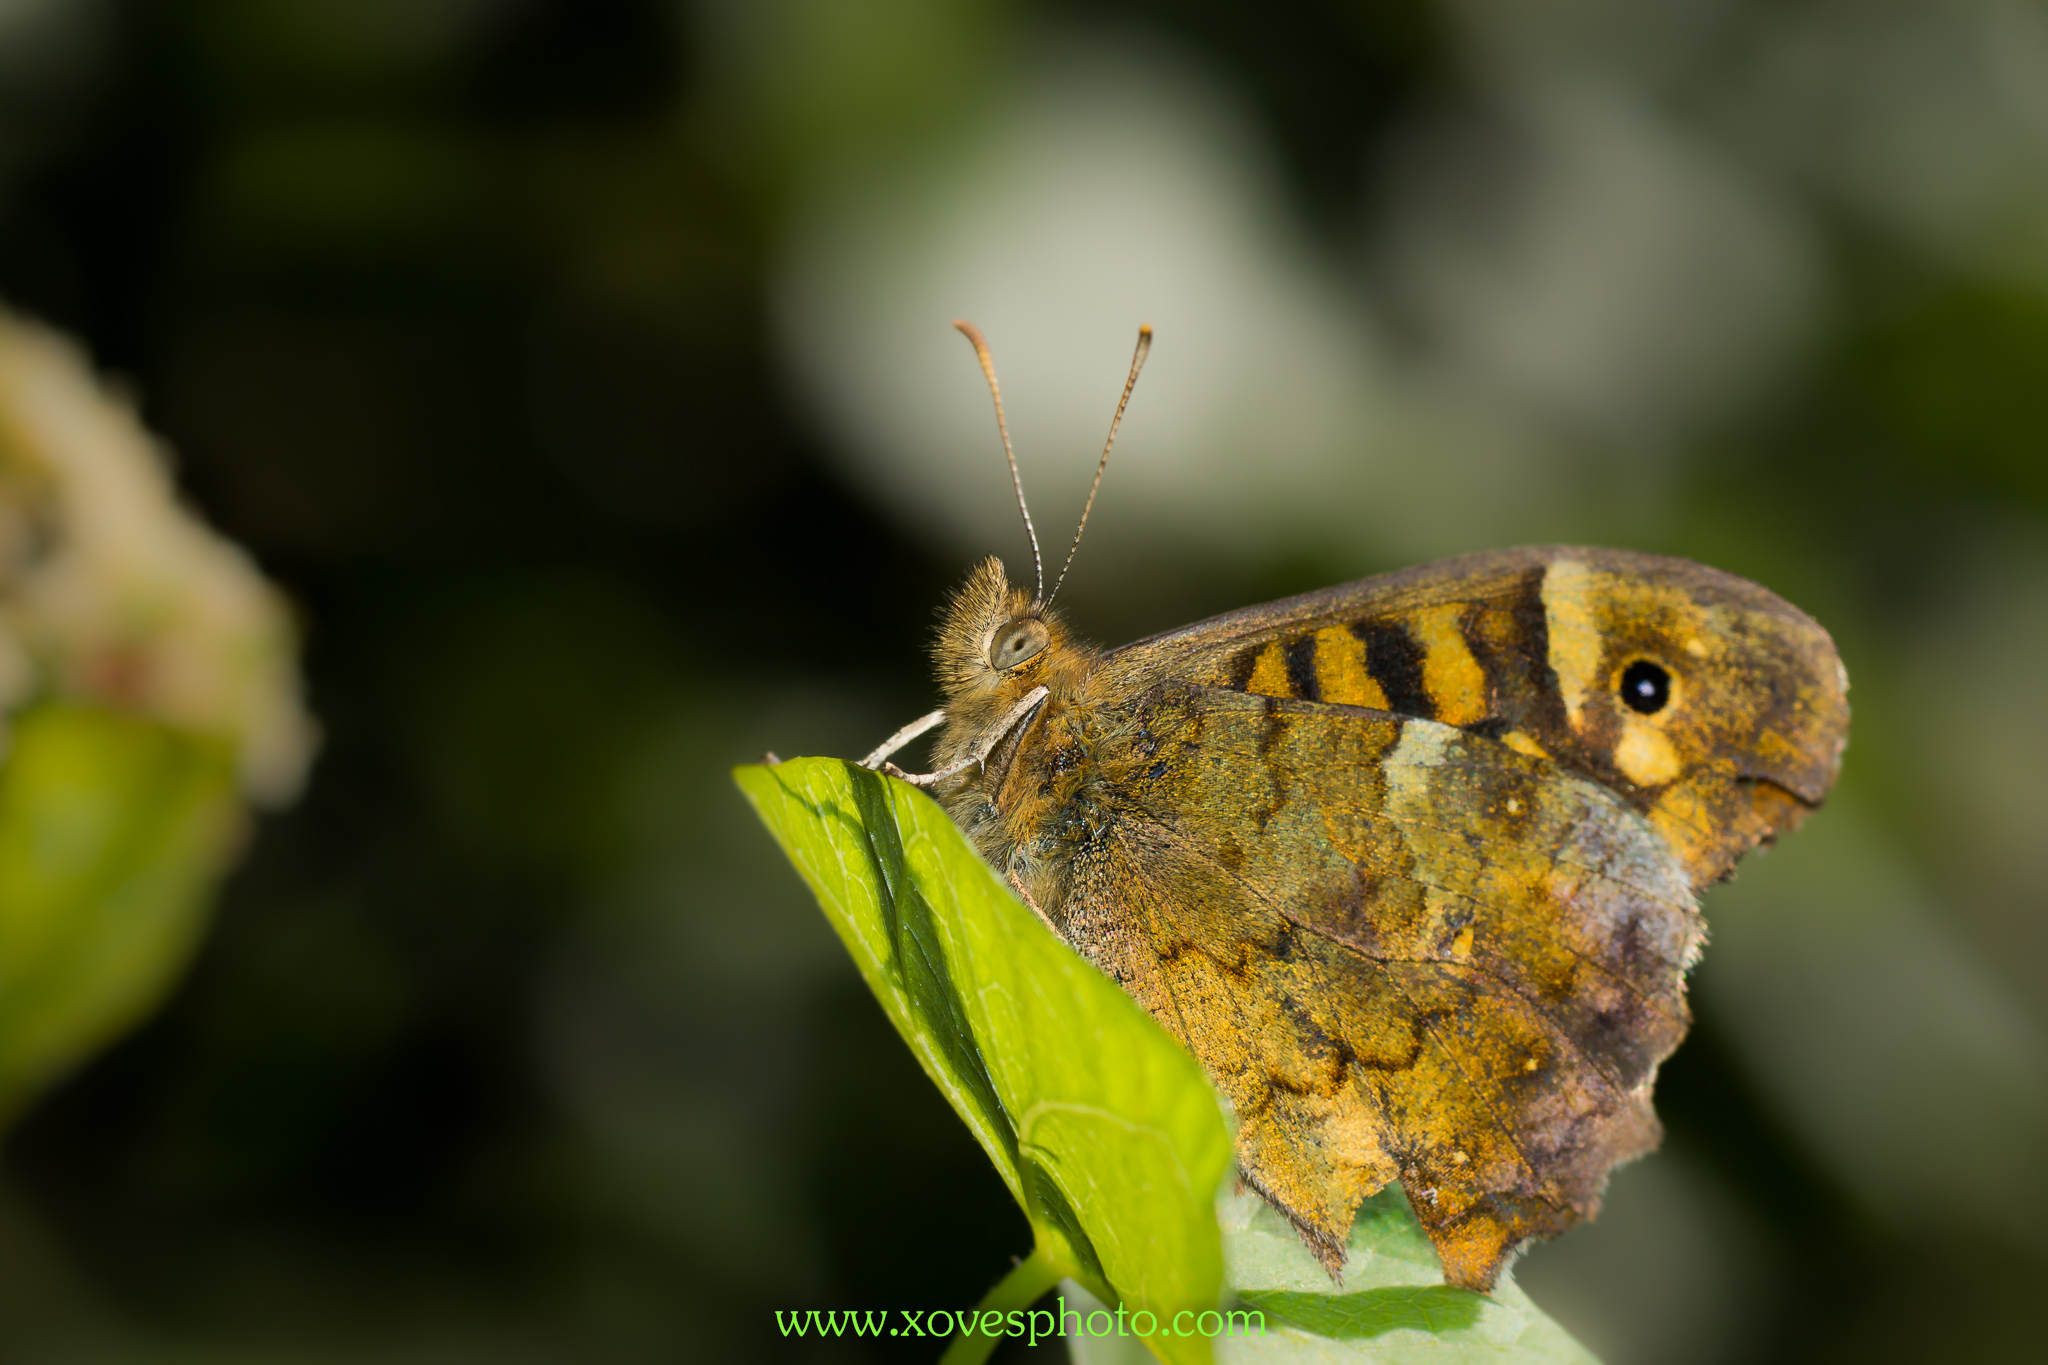
nature, photography, leaf, flower, wildlife, green, insect, macro, butterfly, yellow, flora, fauna, invertebrate, close up, 100mm, animals, naturaleza, butterflies, a77, ggl1, gaby1, xovesphoto, animales, mariposas, sonya77, minolta100mm, gphoto, macro photography, arthropod, pollinator, moths and butterflies, lycaenid